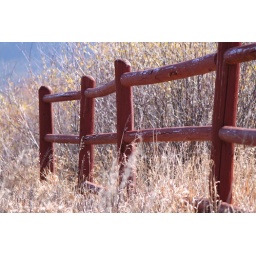
fence in the grass